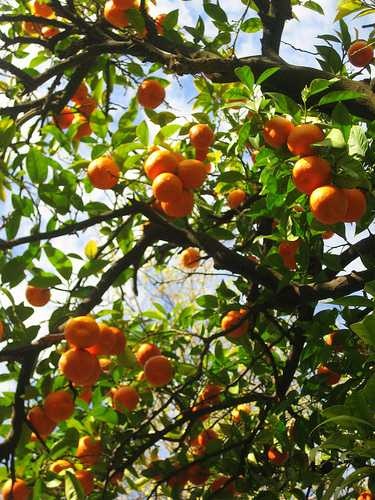
Label: Orange